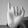
ASL letter: I